Heroon of Trysa

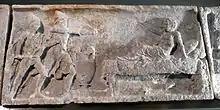
Relief plaque (380 BCE) with the slaying of the suitors by Odysseus, from the Heroon of Trysa, Kunsthistorisches Museum, Wien

The Heroon of Trysa is the modern name for an ancient tomb, built around in Trysa, in ancient Lycia in southwest Turkey. It was discovered in 1841 by the gymnasium teacher Julius August Schönborn during his field research in Lycia.